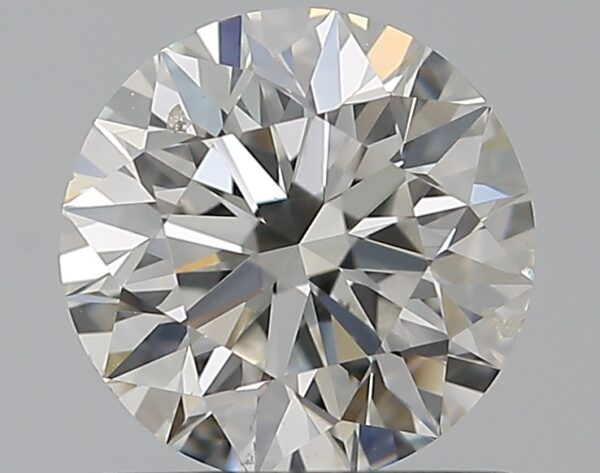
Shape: round
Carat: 0.8
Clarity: SI1
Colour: G
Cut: EX
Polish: EX
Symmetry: EX
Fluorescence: N
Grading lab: GIA
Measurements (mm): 5.89 x 5.93 x 3.73